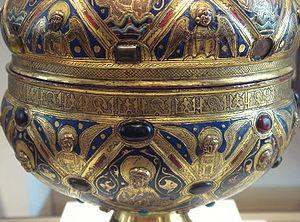
Ciboire de Maître Alpais, detail